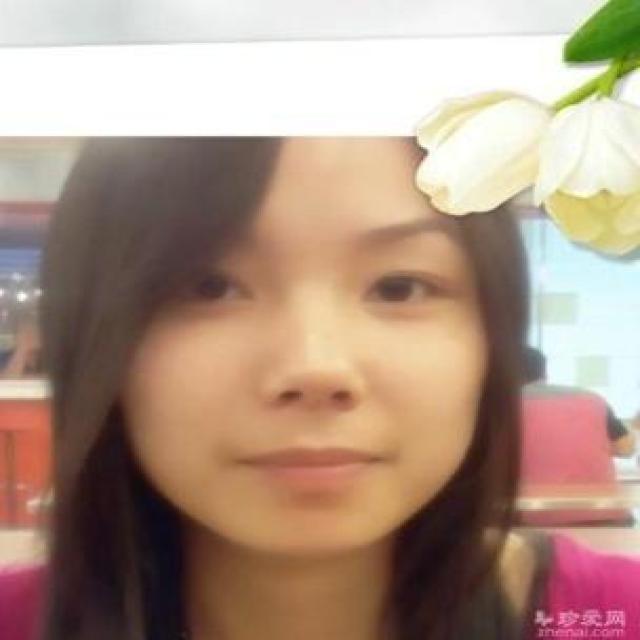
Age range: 21-44